Sanyuan Bridge

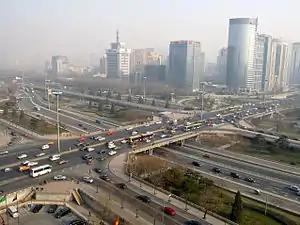
Sanyuan Bridge

Sanyuan Bridge, or Sanyuanqiao is a major overpass on the northeastern stretch of Beijing's 3rd Ring Road. It was opened in 1984.